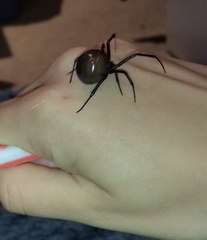
Species: Lactrodectus_hesperus